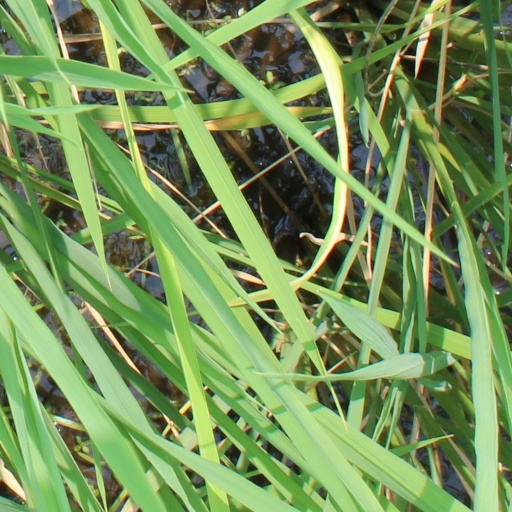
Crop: rice